5th Passage

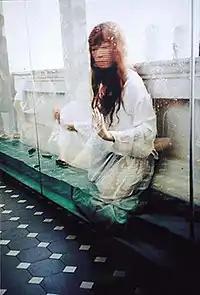
Suzann Victor performing "Still Waters (between estrangement and reconciliation)" in 1998 at the Singapore Art Museum

From 26 December 1993 to 1 January 1994, the "Artists' General Assembly" (AGA) was held at the 5th Passage art space, an arts festival that the initiative co-organised with The Artists Village. During the 12-hour AGA New Year’s Eve show from 31 December 1993 to 1 January 1994, Josef Ng staged a performance work, "Brother Cane", in protest at the arrest of 12 homosexual men during anti-gay operations in 1993, whose personal details were published in local mainstream newspapers.